Mill Complex, Braidwood

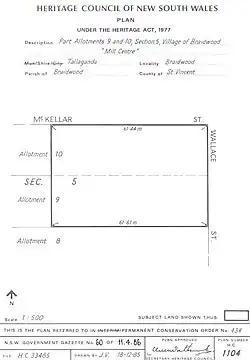
Heritage boundaries

The Mill Complex is a heritage-listed historic site at Wallace Street, Braidwood, Queanbeyan-Palerang Region, New South Wales, Australia. It was formerly known as the Mill Centre. It was added to the New South Wales State Heritage Register on 2 April 1999.